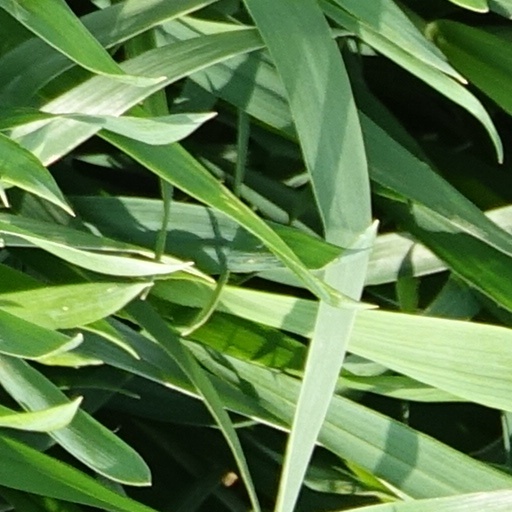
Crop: wheat